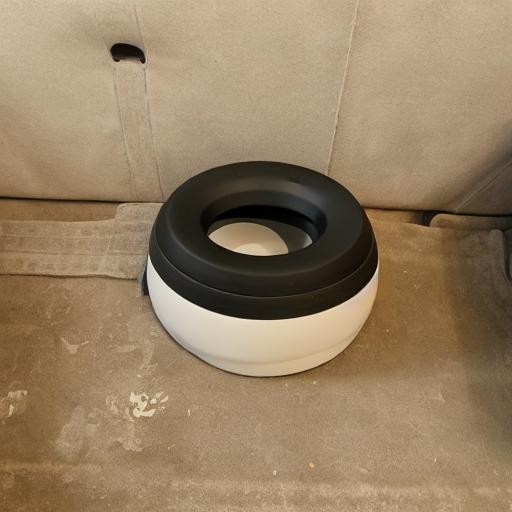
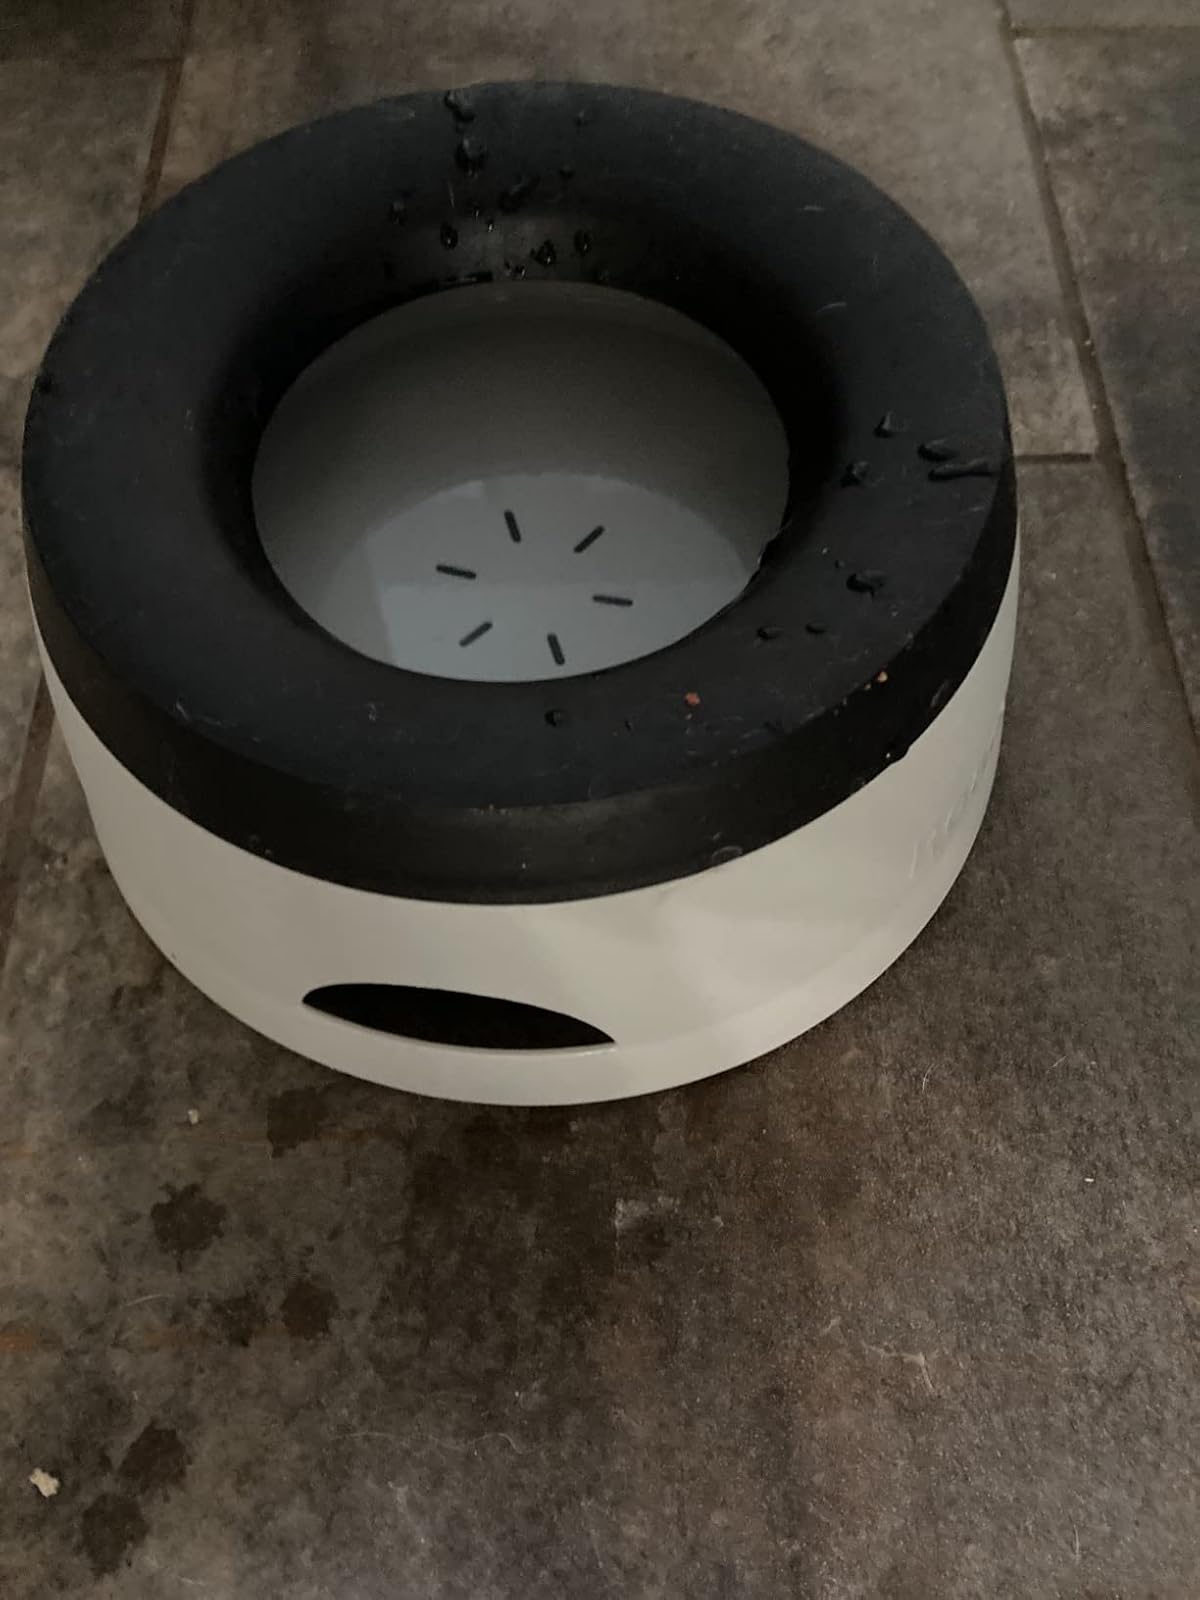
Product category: items_bowl
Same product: no